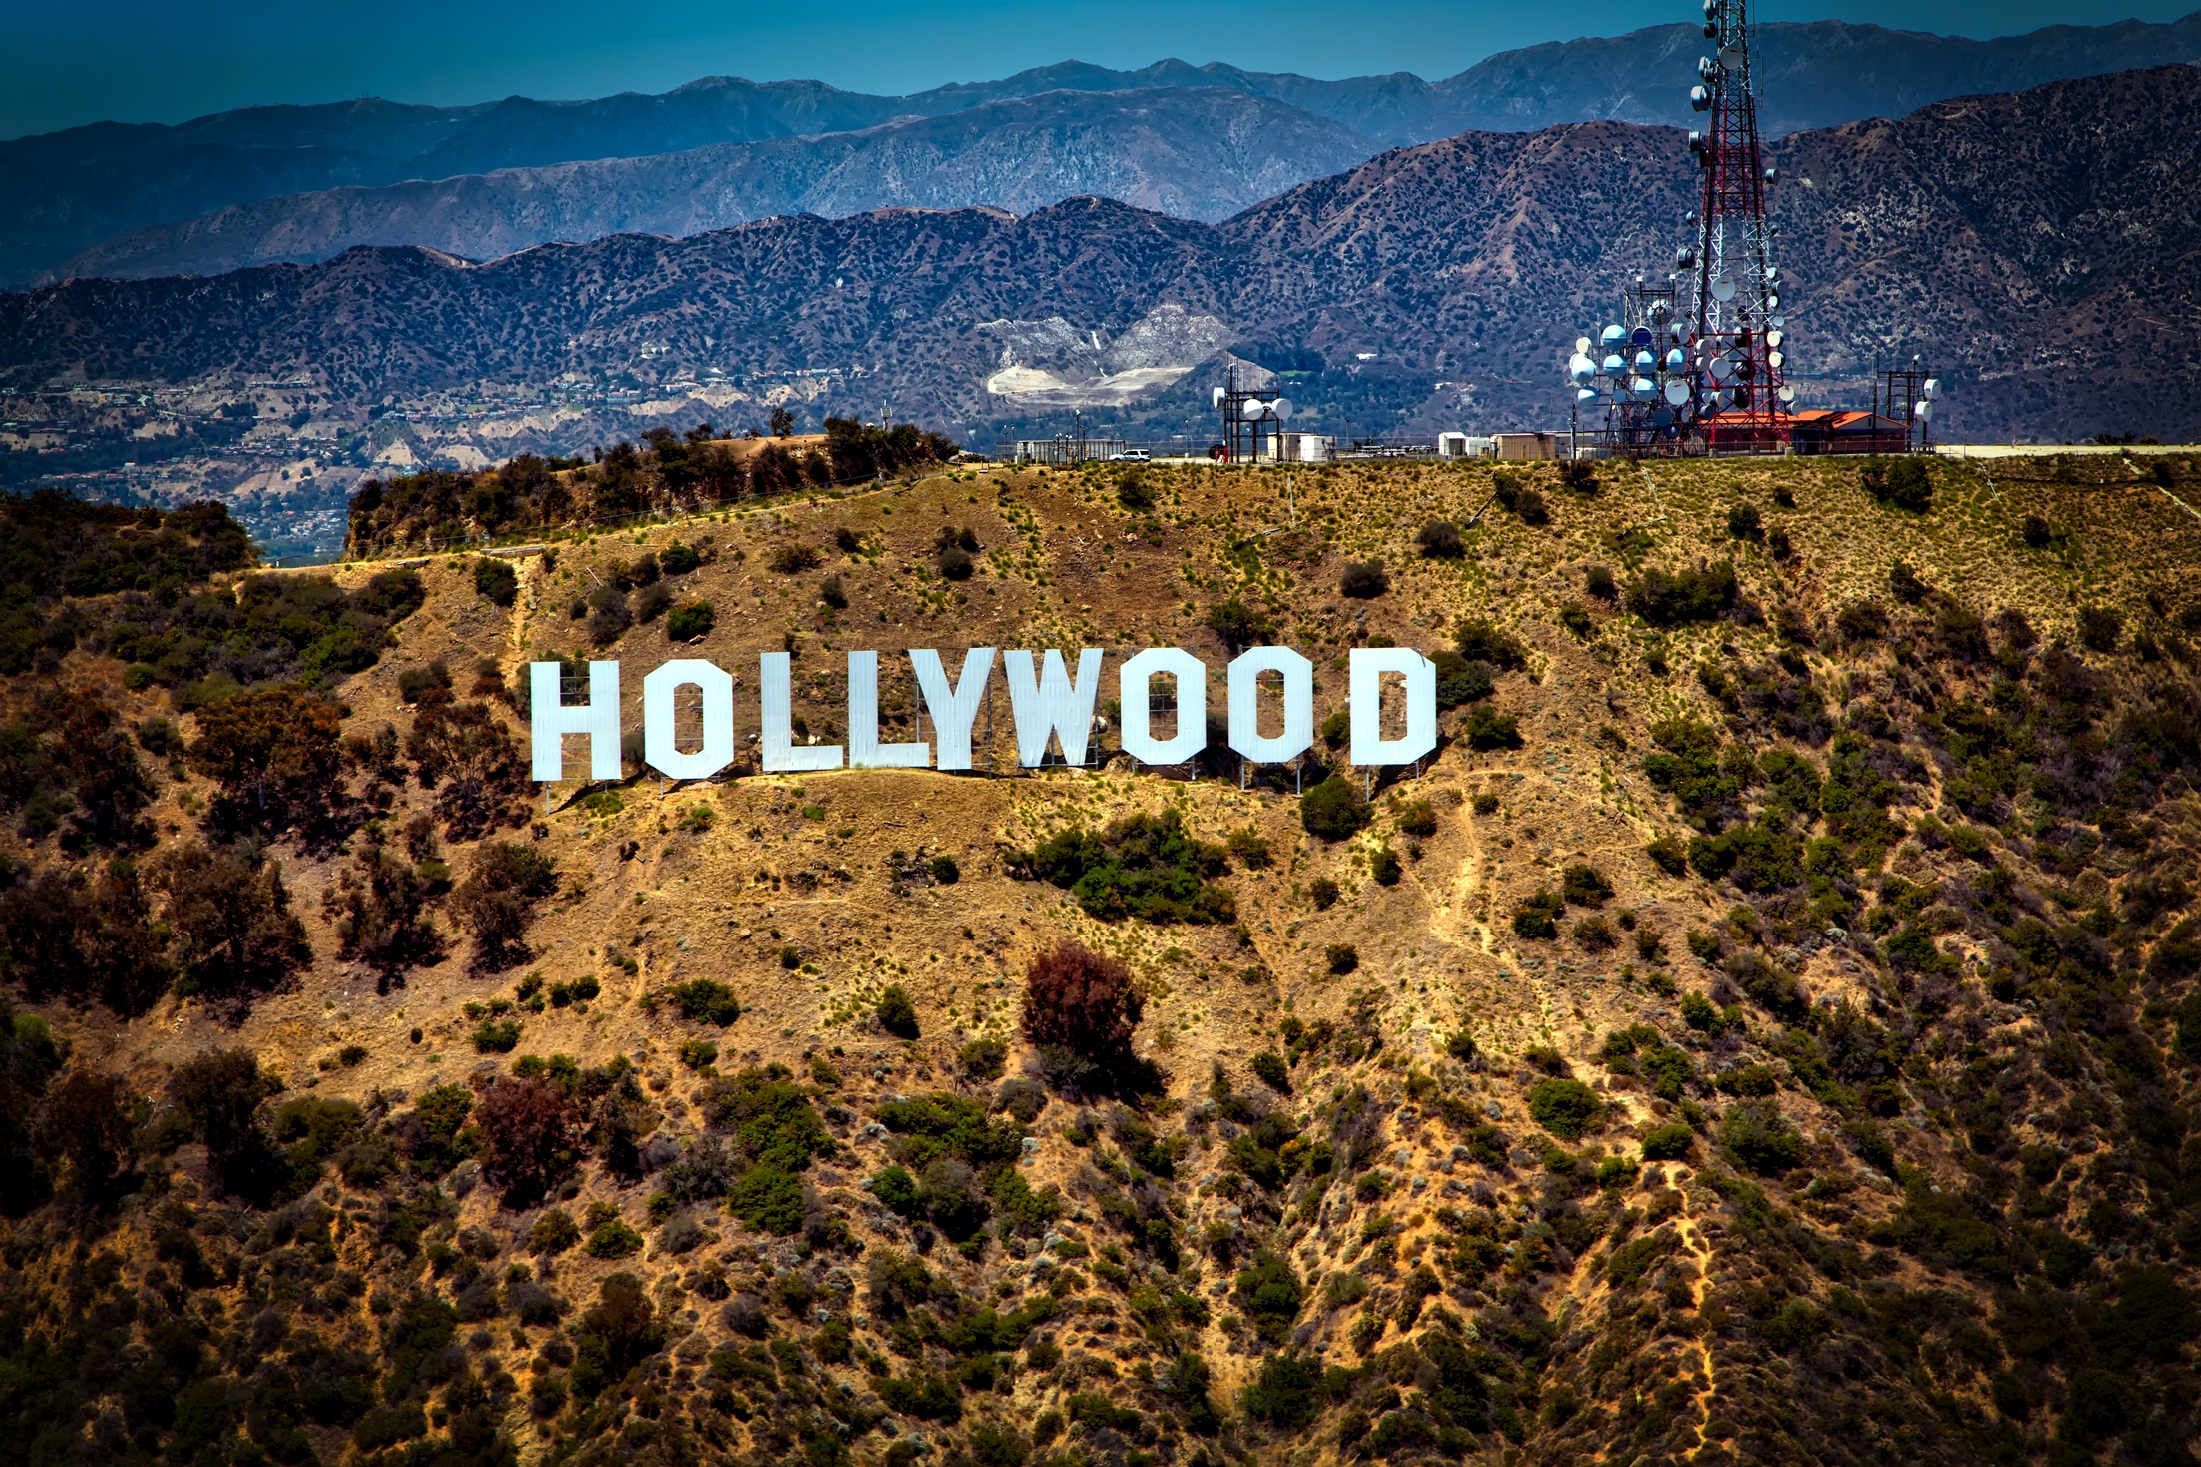
landscape, nature, wilderness, mountain, morning, hill, valley, mountain range, panorama, landmark, historic, tourism, terrain, california, ridge, summit, hdr, mountains, plateau, famous, ecosystem, iconic, los angeles, landform, aerial photography, hollywood sign, santa monica mountains, mount lee, natural environment, geographical feature, mountainous landforms